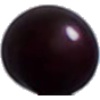
Label: Cherry Wax Black 1